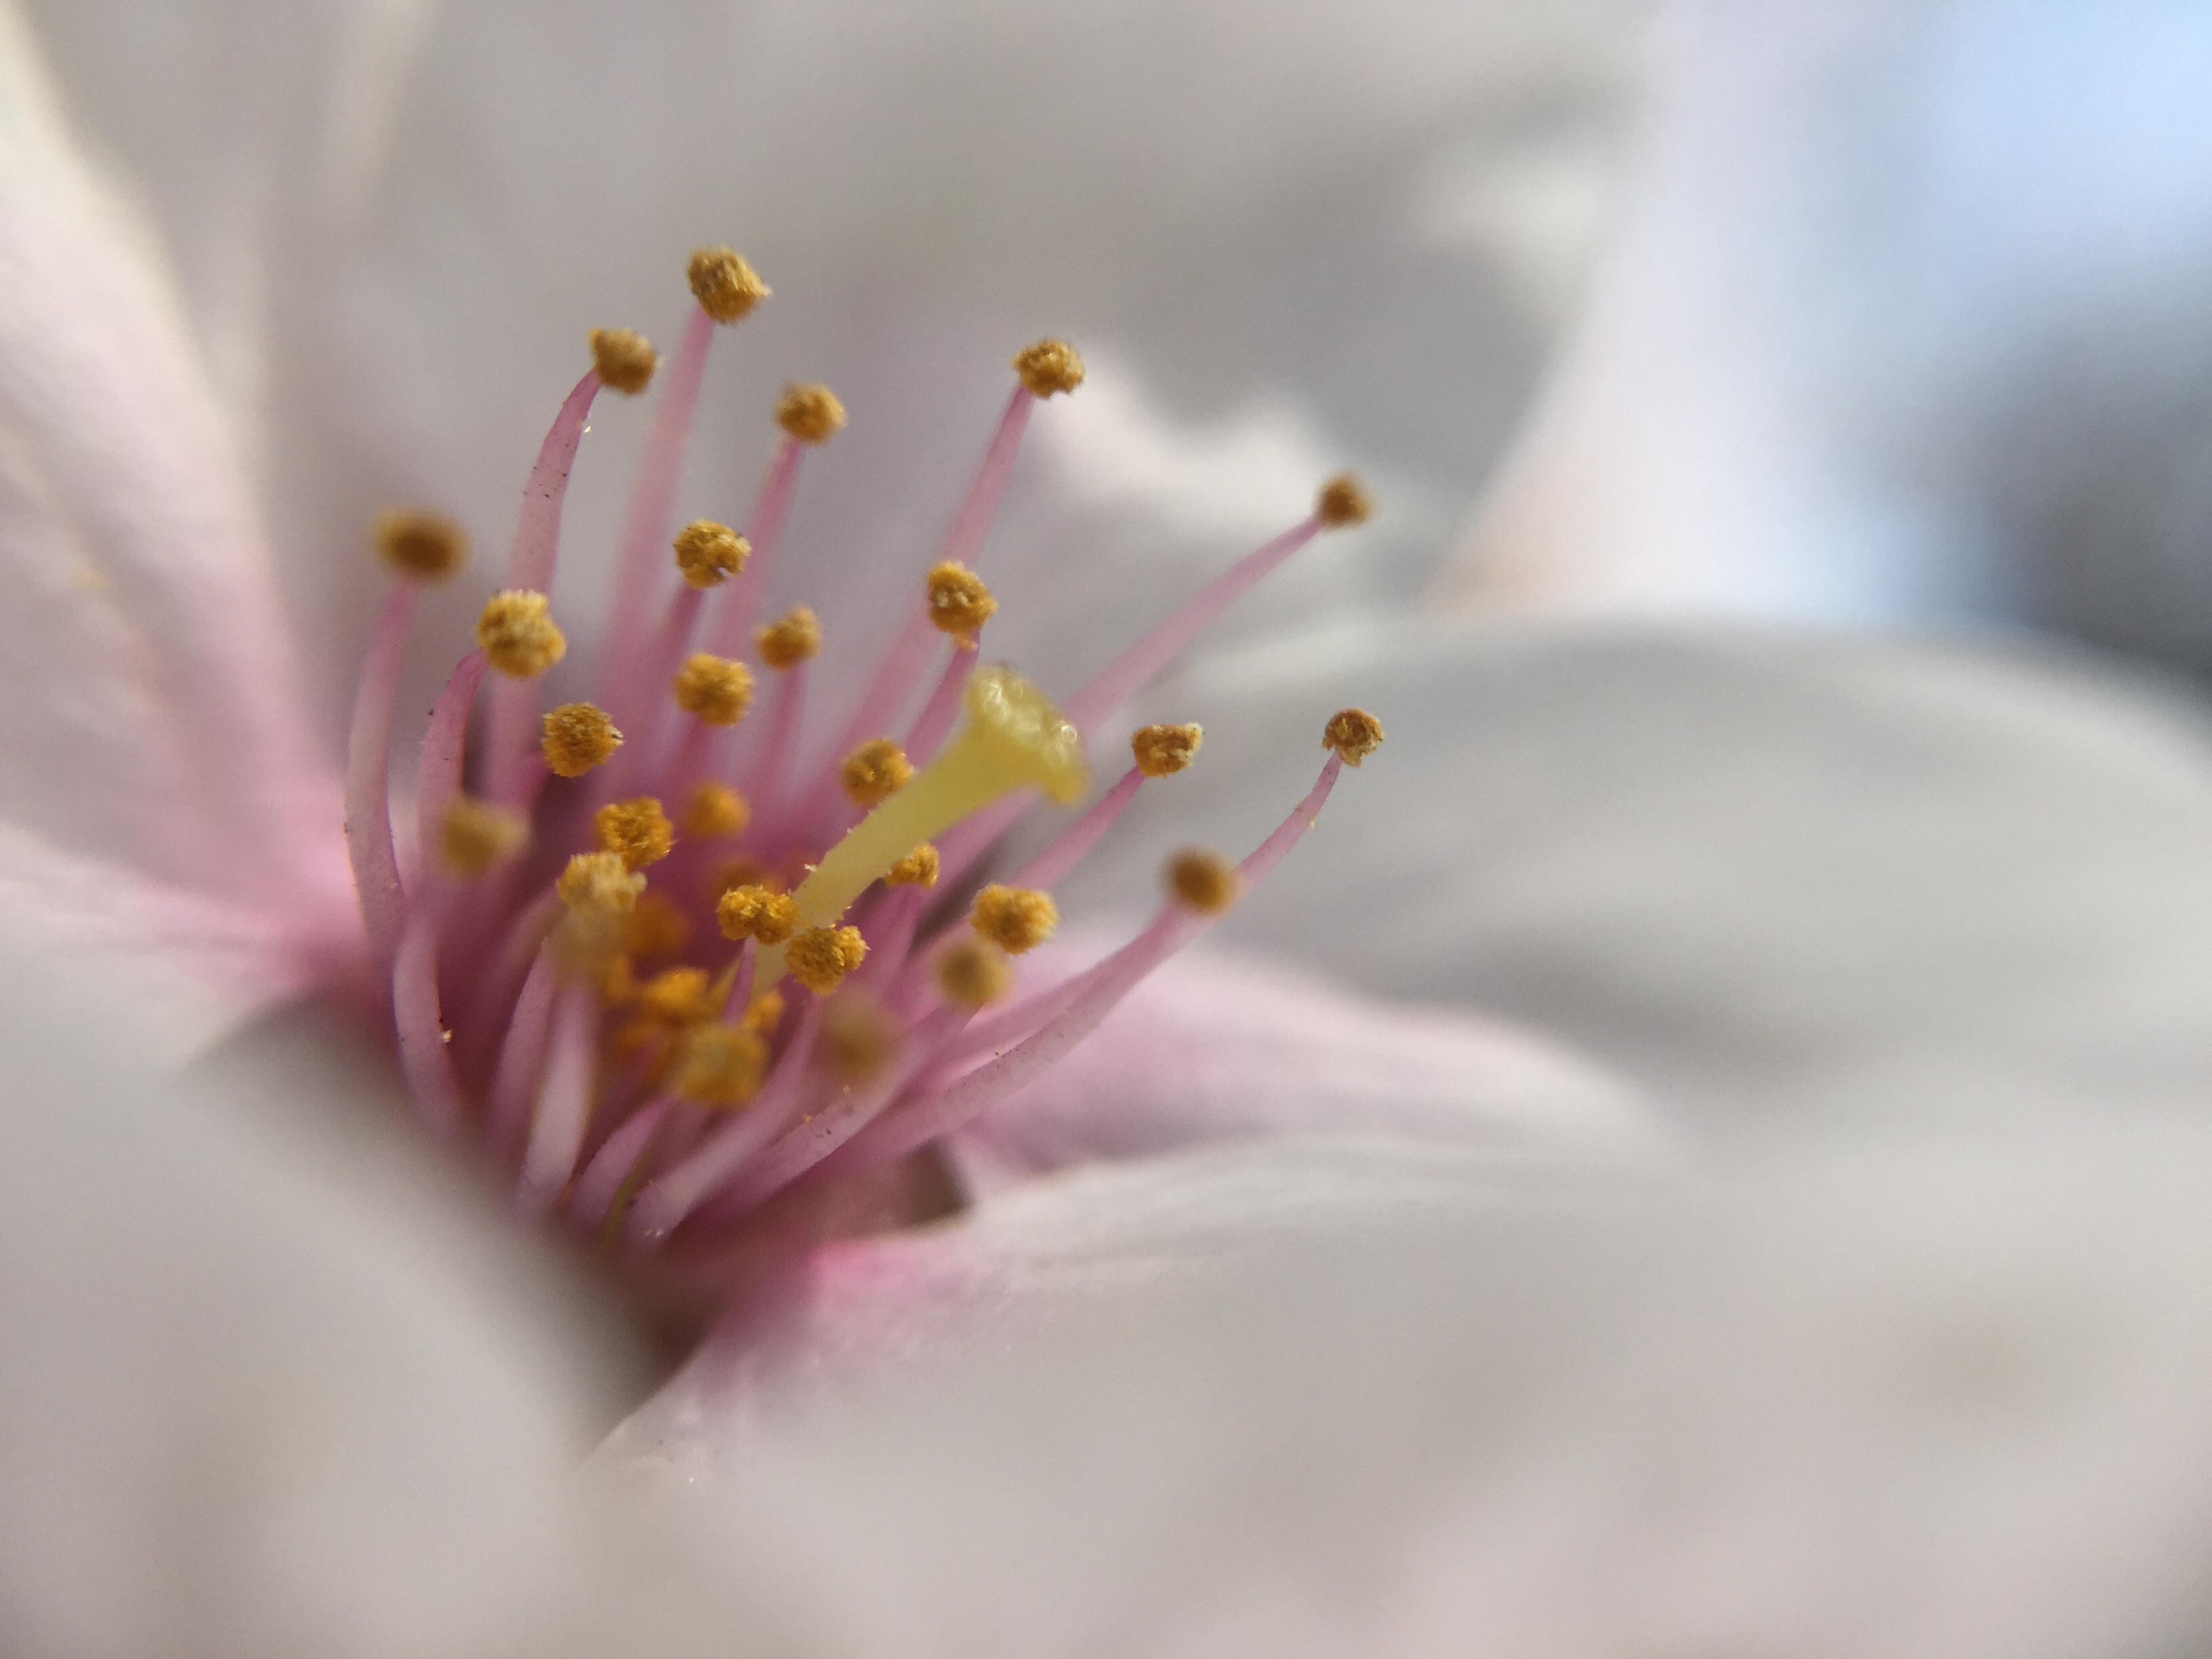
branch, blossom, plant, photography, leaf, flower, petal, pollen, produce, botany, flora, wildflower, close up, sakura, cherry, macro photography, plant stem